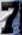
Number: 7